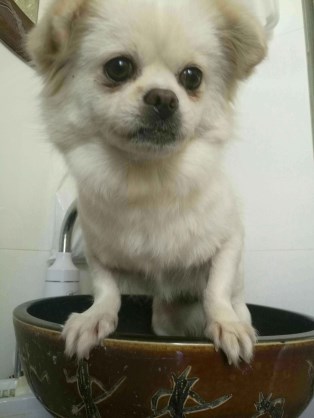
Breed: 3336-n000121-chinese_rural_dog